Wife–sister narratives in the Book of Genesis

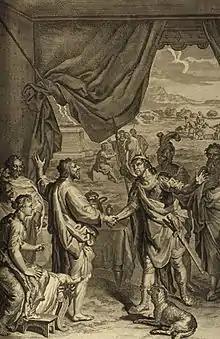
"Isaac and Abimelech Swear Friendship". This occurred at Beersheba.

Abimelech then orders that Rebekah be left alone by the denizens of Gerar, on pain of death. Isaac goes on to spend a year in the area, and becomes wealthy, leading the Philistines in Gerar to envy him, so Abimelech sends Isaac away.